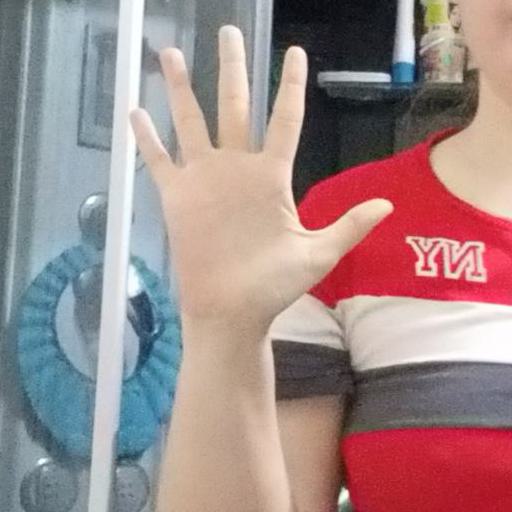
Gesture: palm